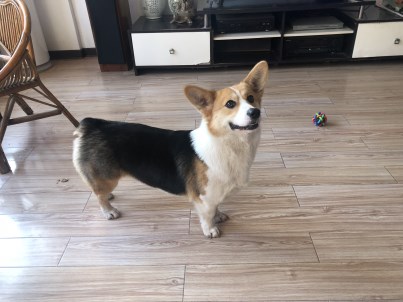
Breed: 2909-n000116-Cardigan